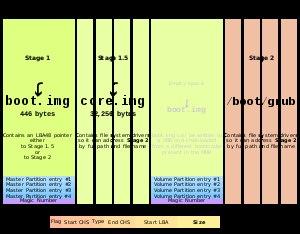
GNU GRUB est un programme d'amorçage de micro-ordinateur. Il s'exécute à la mise sous tension de l'ordinateur, après les séquences de contrôle interne et avant le système d'exploitation proprement dit, puisque son rôle est justement d'en organiser le chargement. Lorsque l'ordinateur héberge plusieurs systèmes, il permet à l'utilisateur de choisir quel système démarrer.